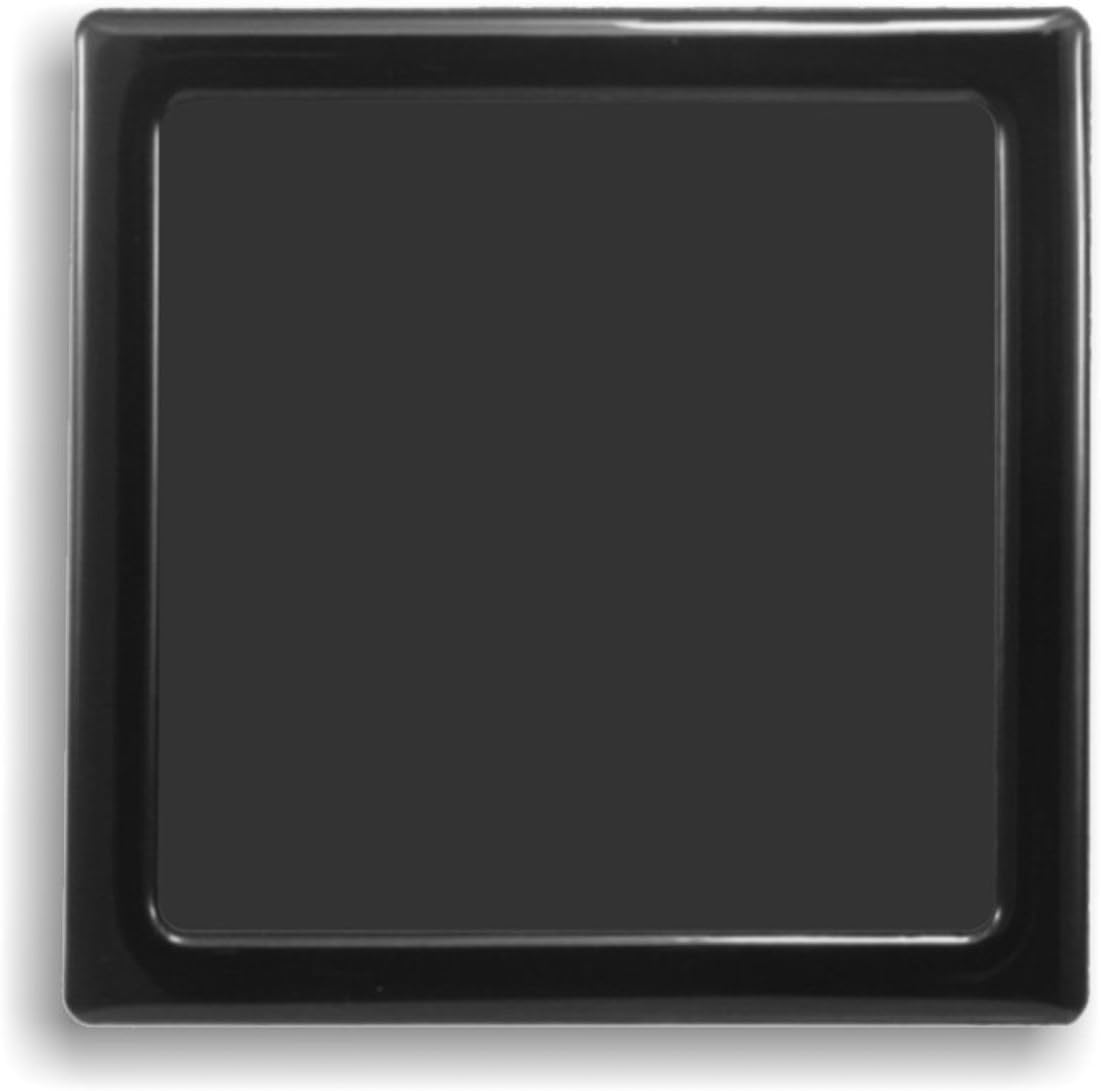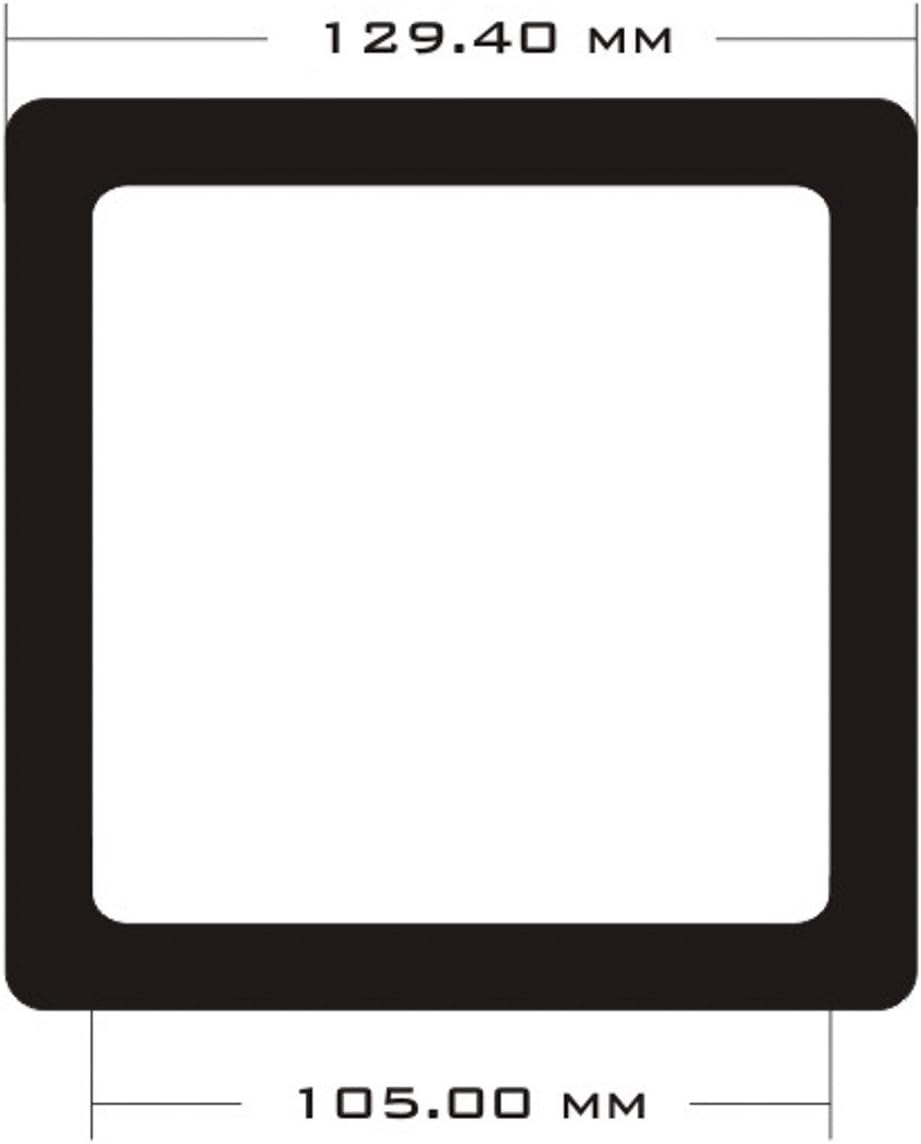
DEMCiflex Computer Dust Filter, Standard 120mm Square, Black Frame, Black Mesh
Category: Computers
Dust build up inside your computer case is by far the biggest cause of most electronic component's poor performance and ultimate failures. This Magnetic Filters to protect PC from dust and to reduce fan noise and harmful effects of dust.
Features: Super fine medical grade mesh | No glue, no screws, no tools and no hassles | Easy cleaning | Metallic strip included for non-ferrous cases